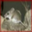
Label: mouse